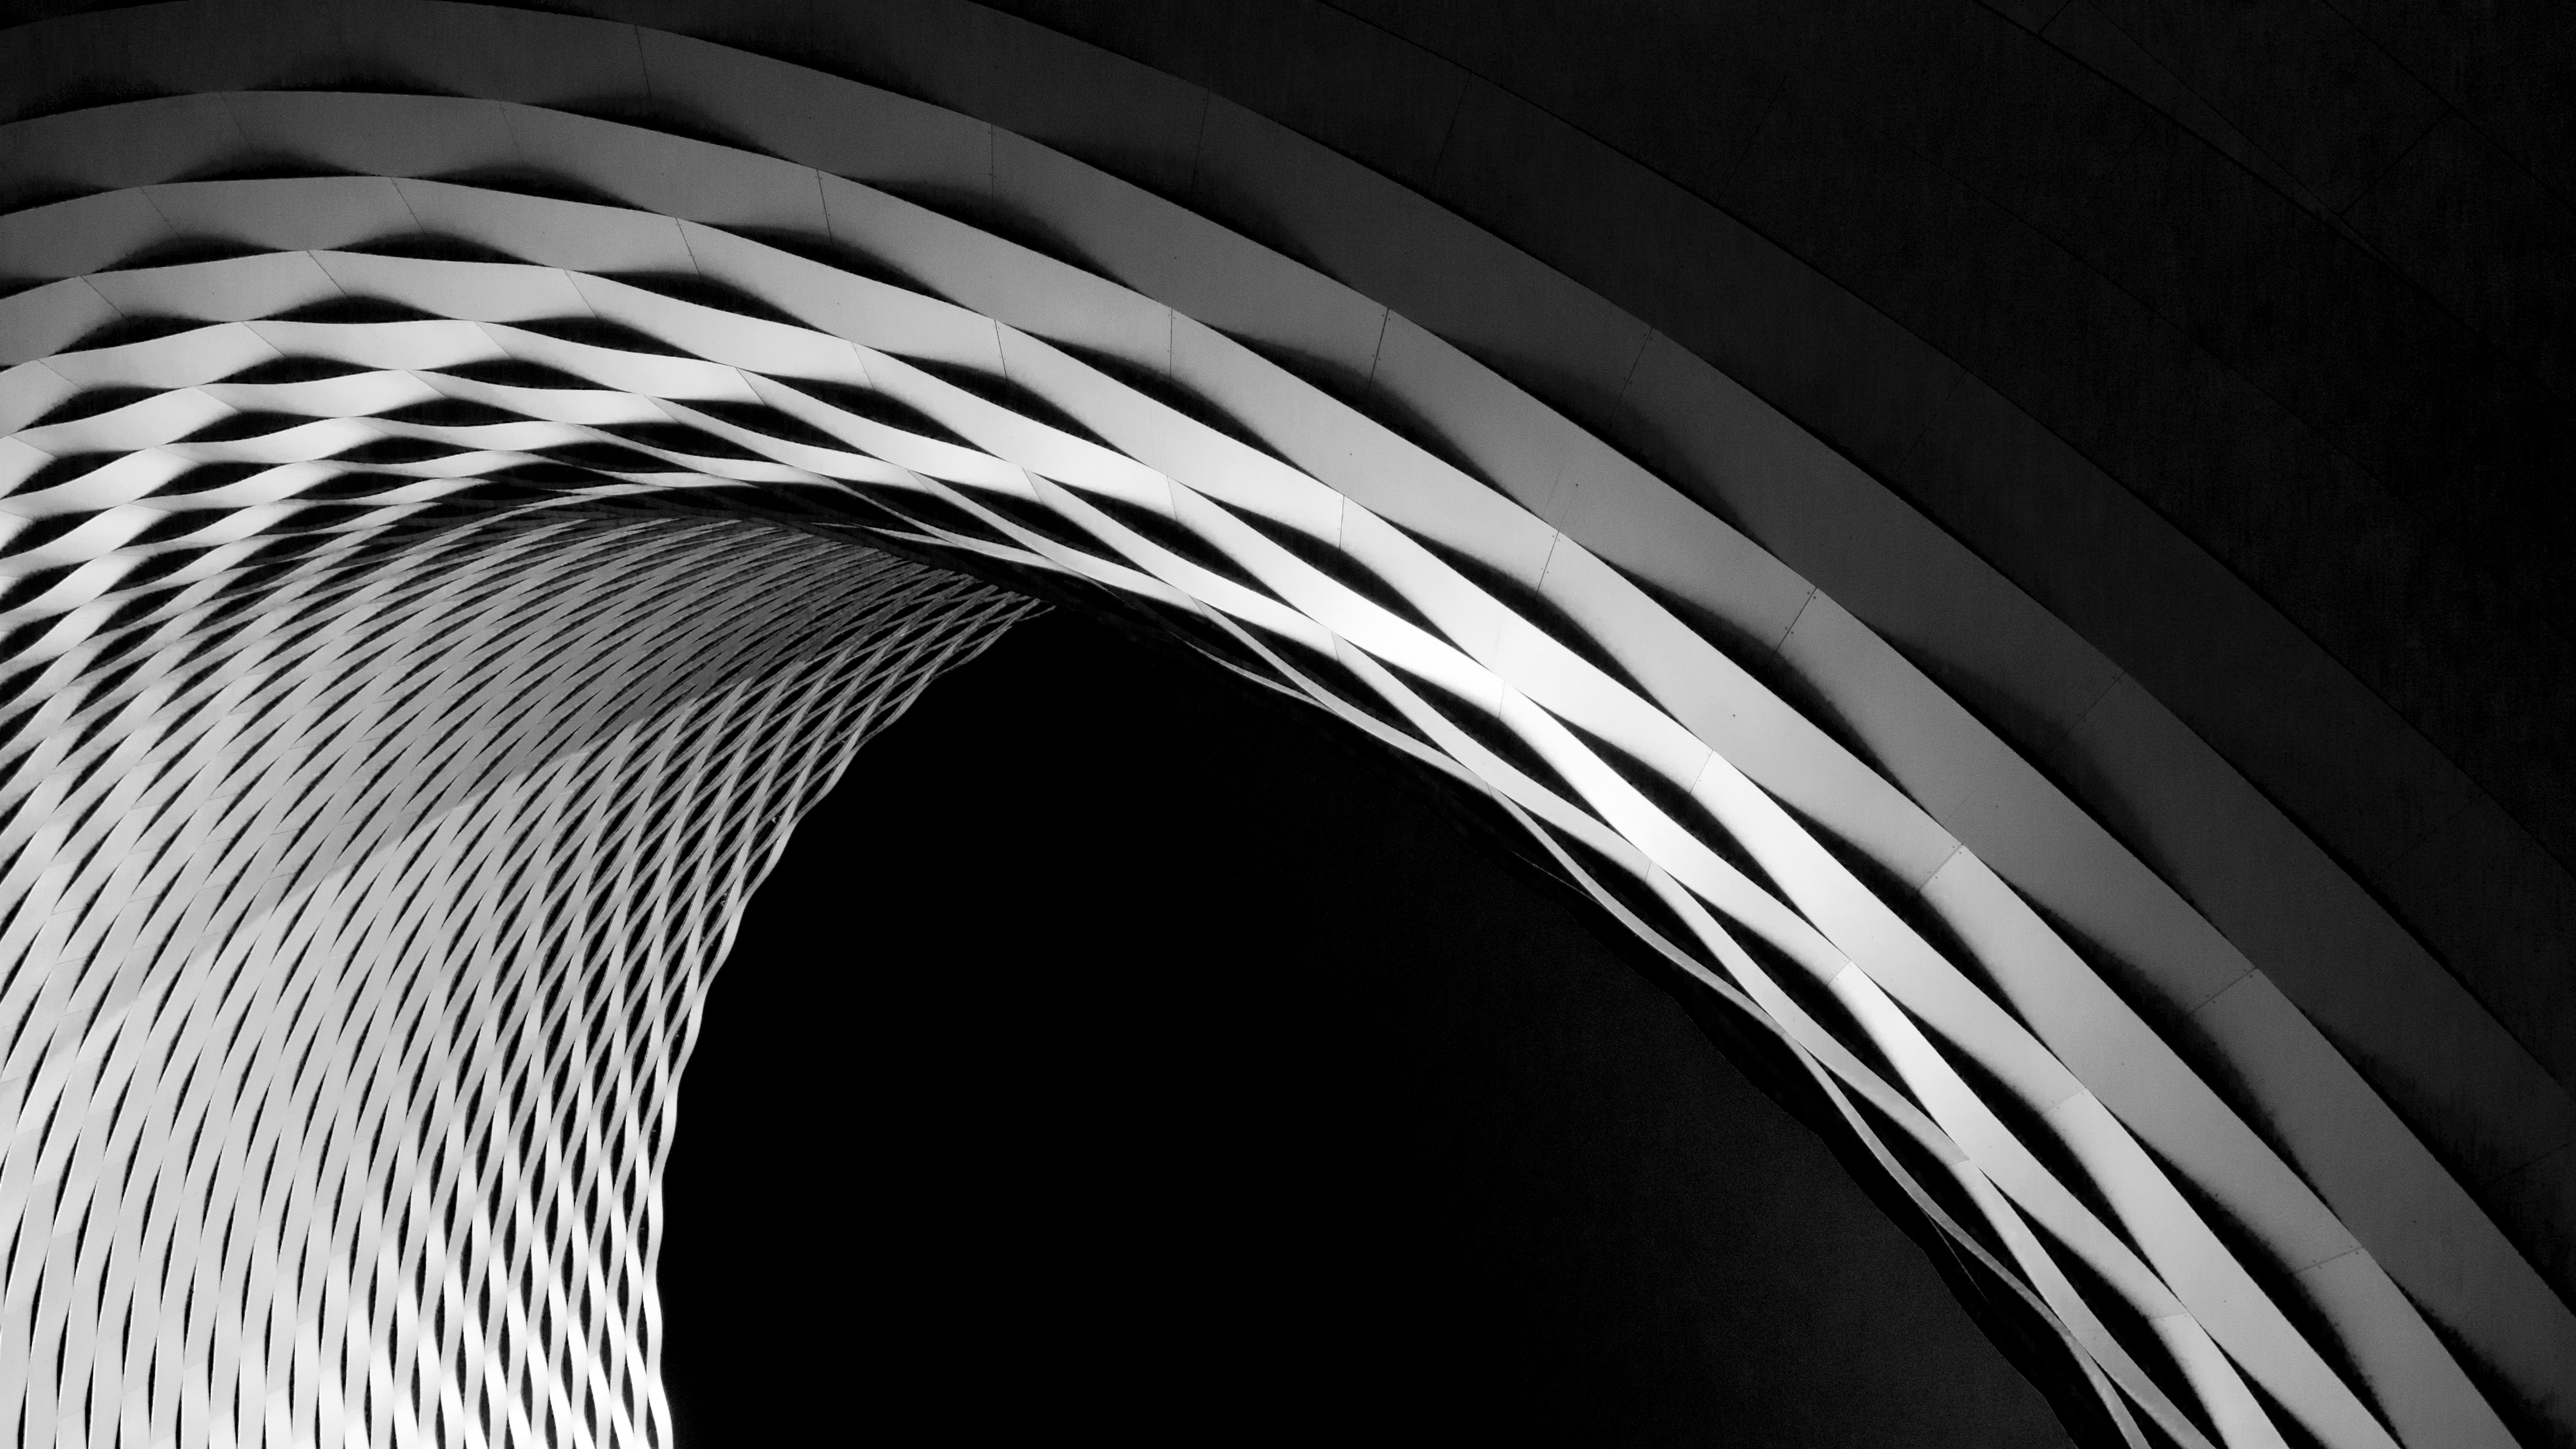
wing, light, black and white, architecture, white, wheel, spiral, line, darkness, black, monochrome, tire, circle, design, symmetry, basel, shape, modernist, monochrome photography, automotive tire